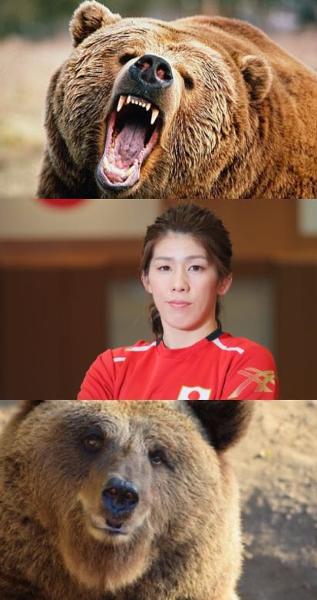
回答: クマ、サオリ、チューバッカ〜